Fiona Kumari Campbell

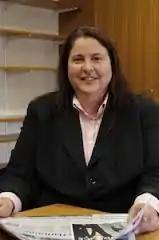
Fiona Kumari Campbell

Fiona Kumari Campbell (born 1963) is a disability studies researcher and theorist, focusing on disability in relation to law, technology, advocacy, and desire. She is currently Professor of Disability and Ableism Studies in the School of Education and Social Work at the University of Dundee, Scotland and adjunct professor in Disability Studies with the Faculty of Medicine at the University of Kelaniya, Sri Lanka